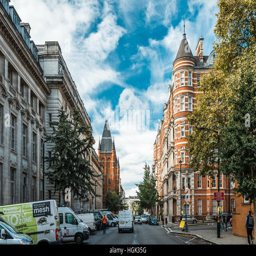
people are walking on the street